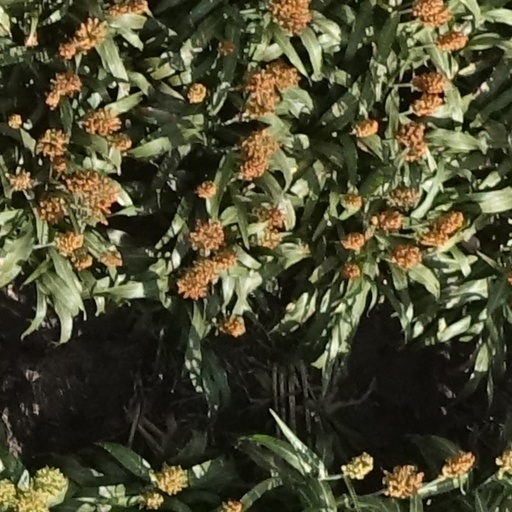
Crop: sorghum